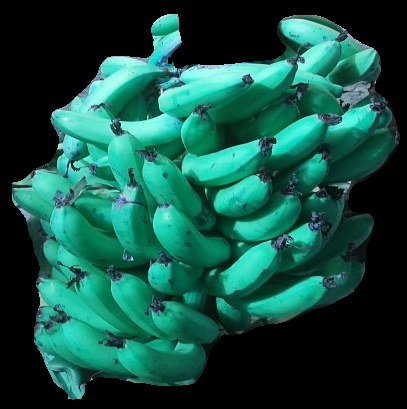
Variety: pachbale
Grade: grade3